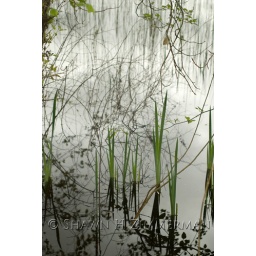
Young, green cat tail reads sprouting in a small reflecting pool.